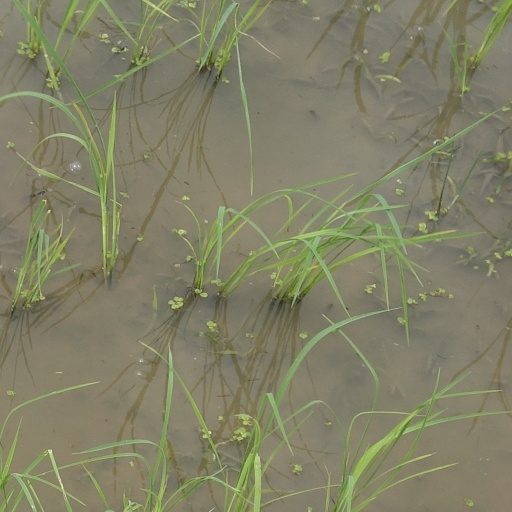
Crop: rice